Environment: real
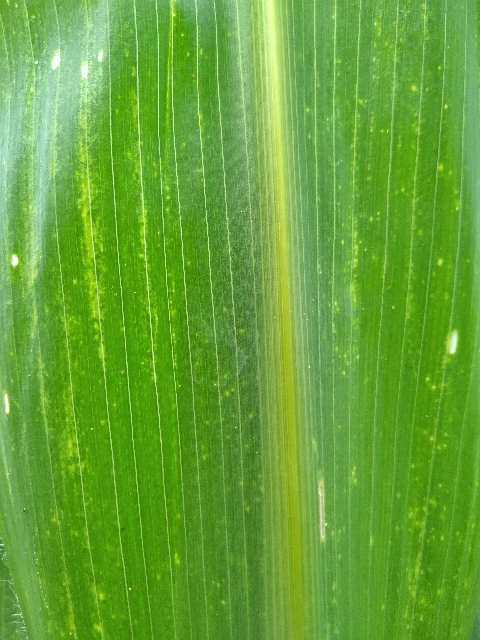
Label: lethal_necrosis